Matt Blake

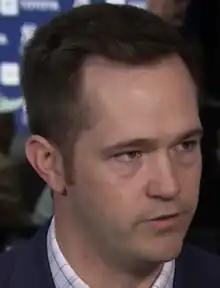
Blake at the Gerrit Cole press conference in 2019

Matthew Blake (born May 14, 1985) is an American professional baseball coach. He is the pitching coach for the New York Yankees of Major League Baseball (MLB).